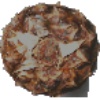
Label: Pineapple 1